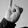
ASL letter: I